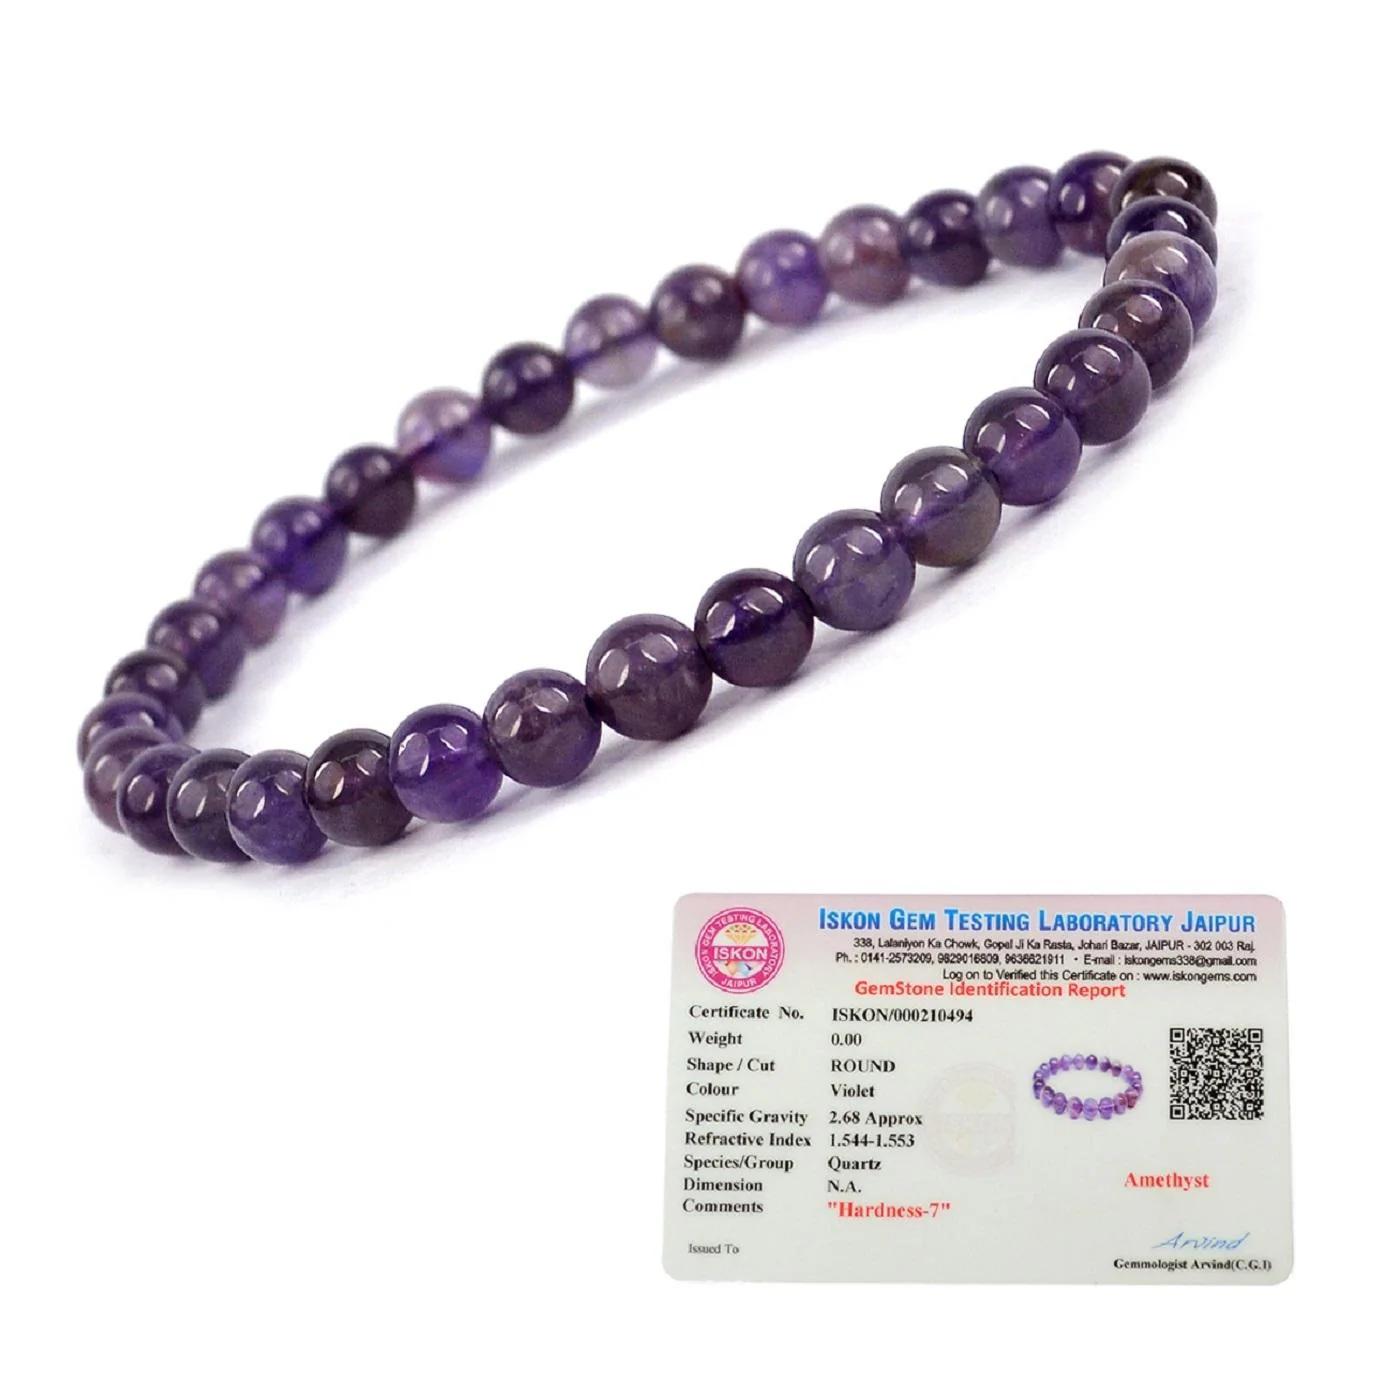
Reiki Crystal Products Amethyst Certified Bracelet Round Bead 6 mm Bracelet for Reiki And Crystal Healing
Type: Bracelets & Bangles
Brand: Reiki Crystal Products
Price: Rs. 499
Stretchable Elastic Handmade Natural Crystal Stone Bracelet | Diameter : 2.5 Inch. | Stone Size - 6 mm | Charged By Reiki Grand Master & Vastu Expert
Features: Stretchable Elastic Handmade Natural Crystal Stone Bracelet | Diameter : 2.5 Inch. | Stone Size - 6 mm | Charged By Reiki Grand Master & Vastu Expert,Natural Healing Stone for Reiki Healing, Crystal Healing, Numerology, Tarot, Astrology, Vastu, Angle Healing & Feng Shui,100% Authentic, Original and Natural Healing Stone / Crystal - small holes, crack marks on the surface or inside the stones are often visible,Material : Natural Healing Stones See Images & Product Description For Healing Properties /Advantages,Stylish Party-Daily-Office-Casual Wear Reiki Healing Stone Bracelet for Men, Women, Boys, Girls. Best for Gifting & Personal Use.
Included: Pack of 1 X Amethyst 6mm Certified Bracelet